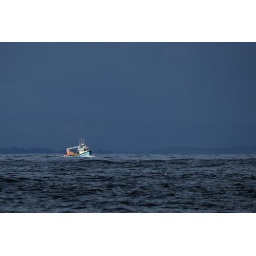
Fishing boat on the choppy waters off Fife Ness with a very dark sky over Angus behind.